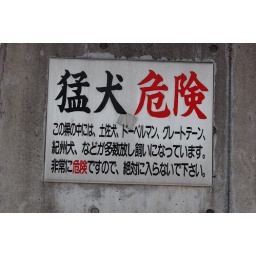
There was above plate at a house on the way to Ishikawa micro brewery.